Maria Eagle

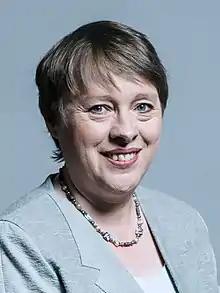
Official portrait, 2017

Prior to the 2010 general election, Eagle's constituency of Liverpool Garston was abolished, and replaced with Garston and Halewood. At the 2010 general election, Eagle was elected to Parliament as MP for Garston and Halewood with 59.5% of the vote and a majority of 16,877.